Nicolás Rossi (footballer, born 2002)

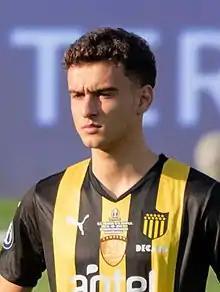
Rossi with Peñarol in 2022

Nicolás David Rossi Marachlián (born 21 March 2002) is a Uruguayan professional footballer who plays as a left-winger for Swiss Challenge League club Bellinzona.